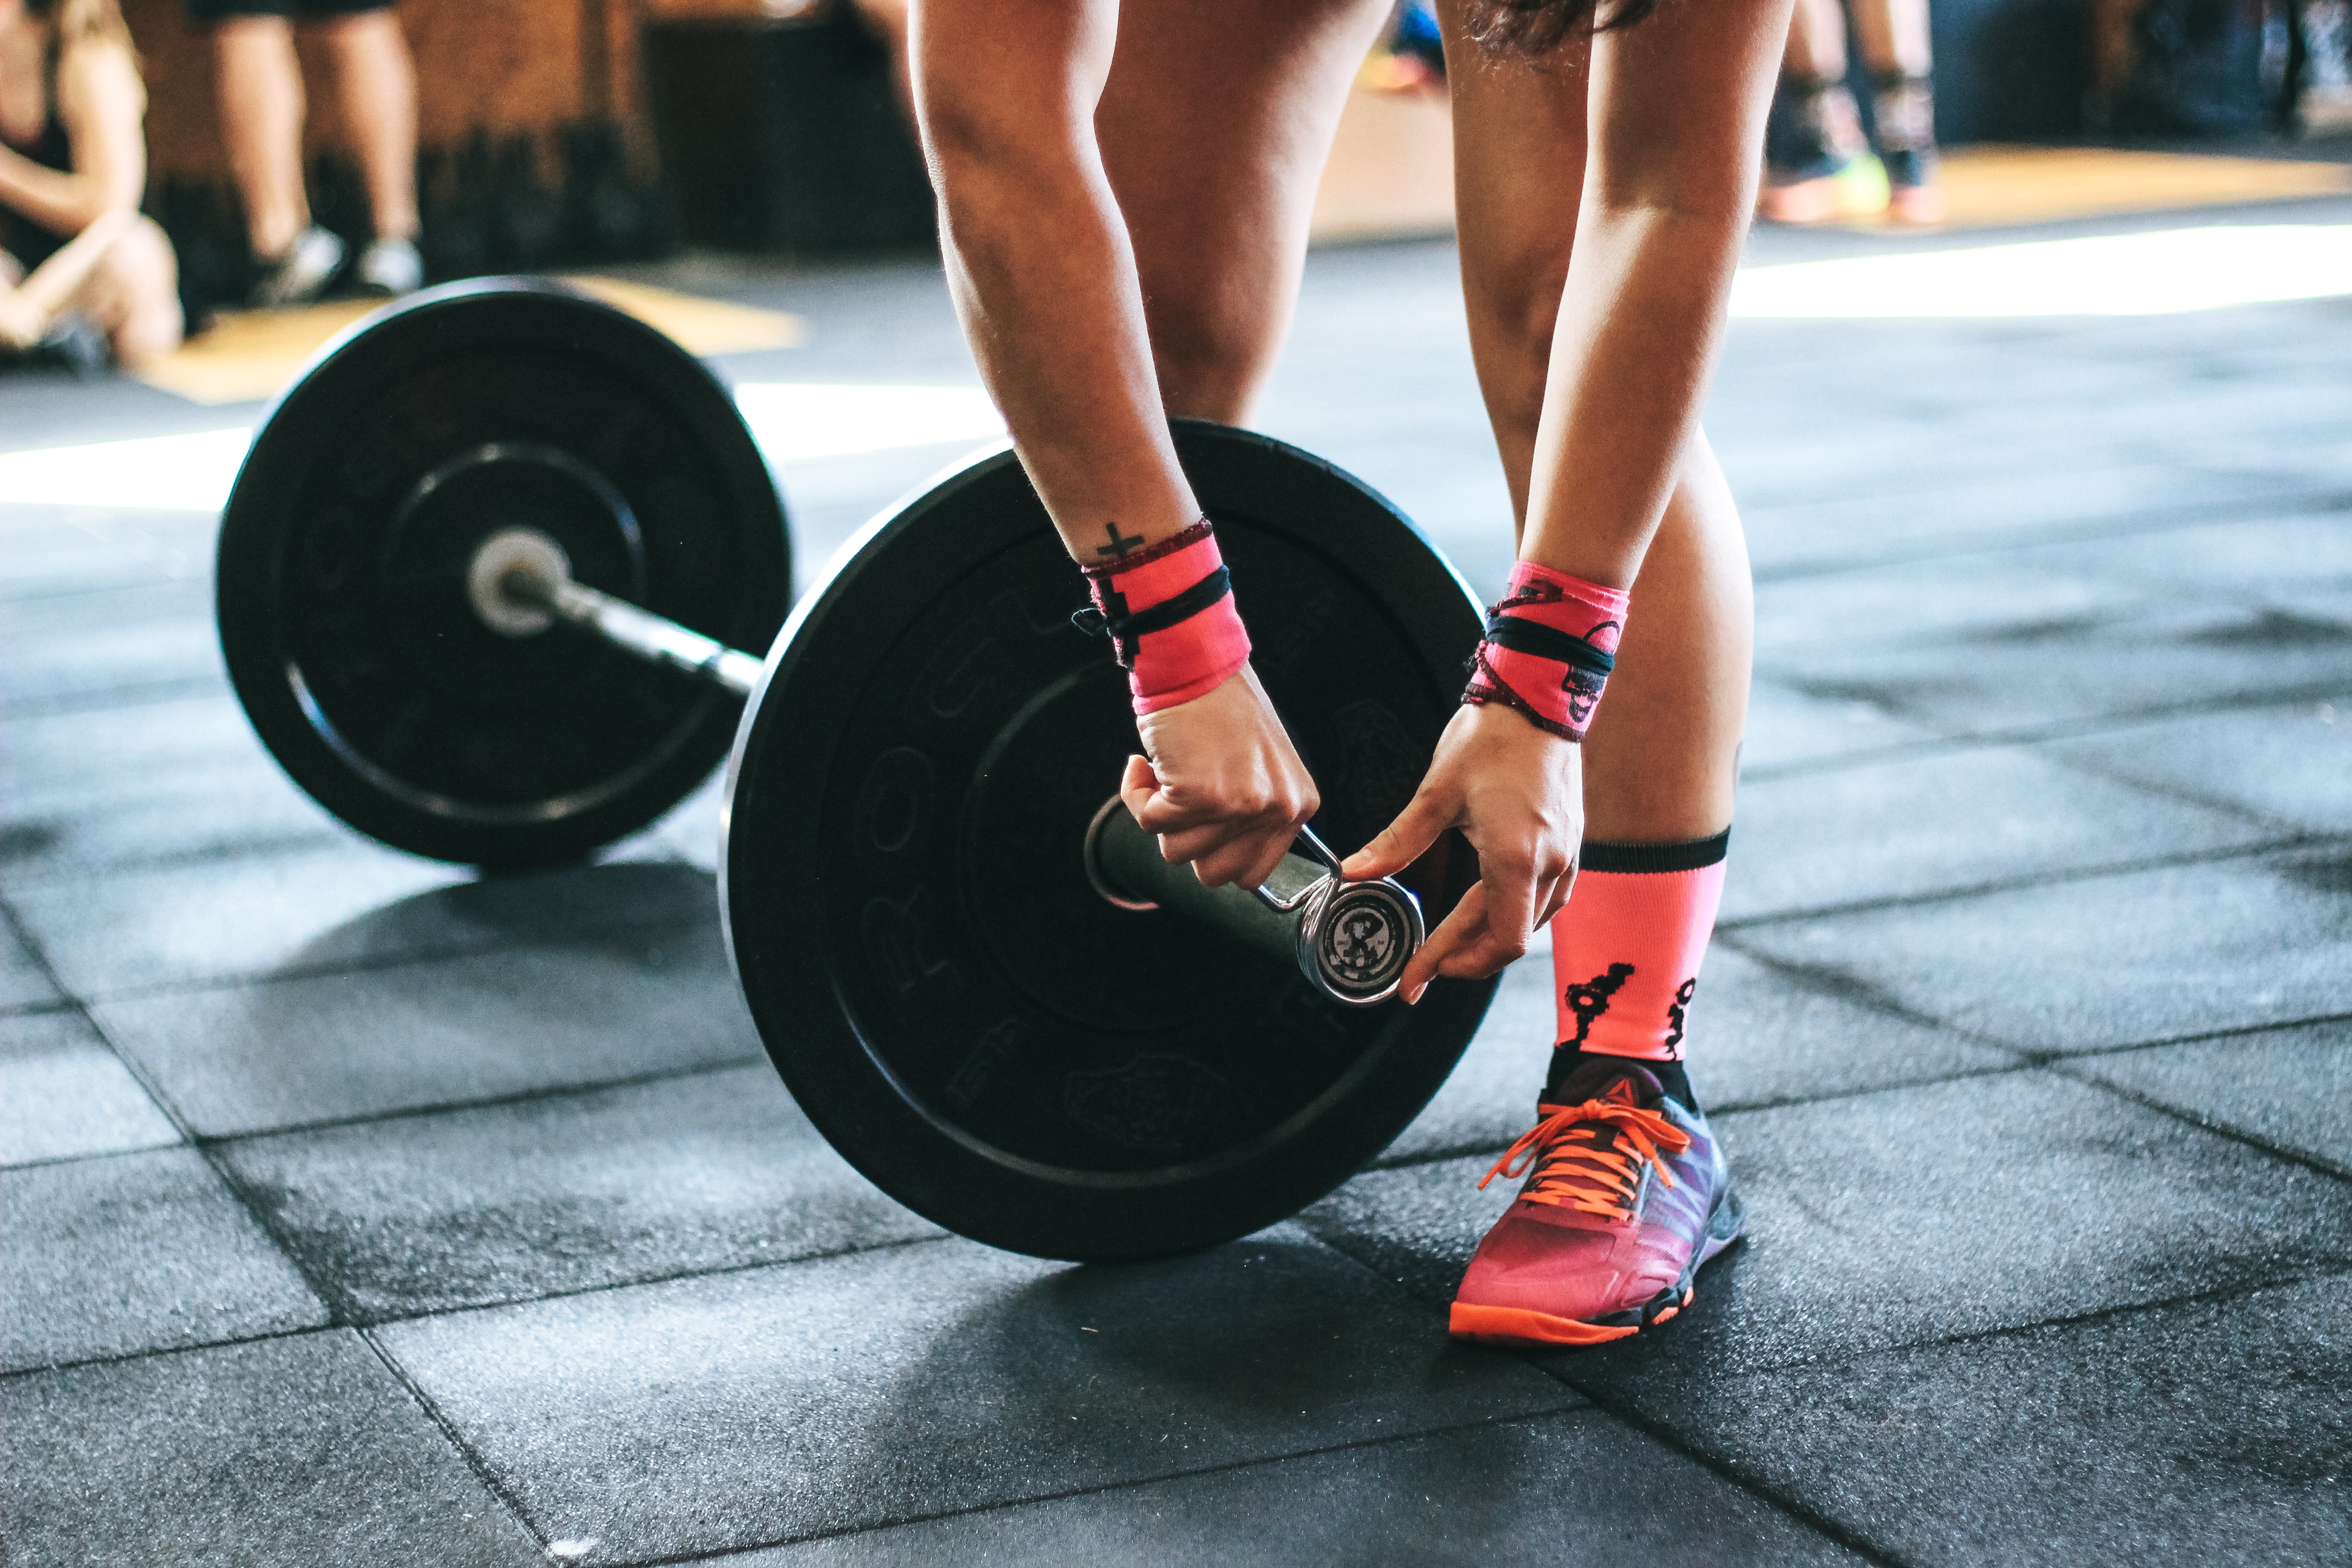
footwear, human leg, exercise equipment, shoe, physical fitness, shoulder, leg, joint, calf, thigh, strength training, arm, muscle, weight training, sports training, knee, physical exercise, gym, abdomen, fitness professional, wheel, ankle, hip, barbell, weights